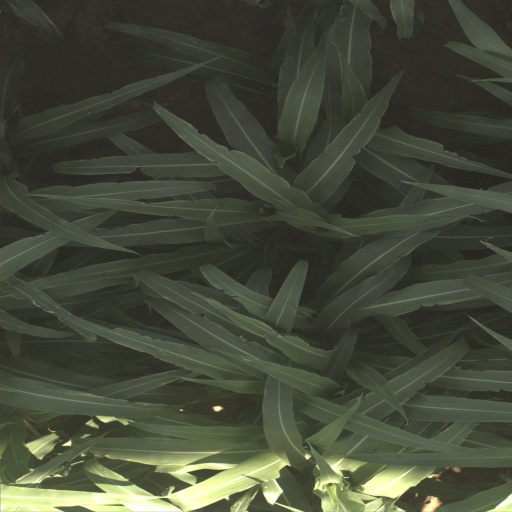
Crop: sorghum